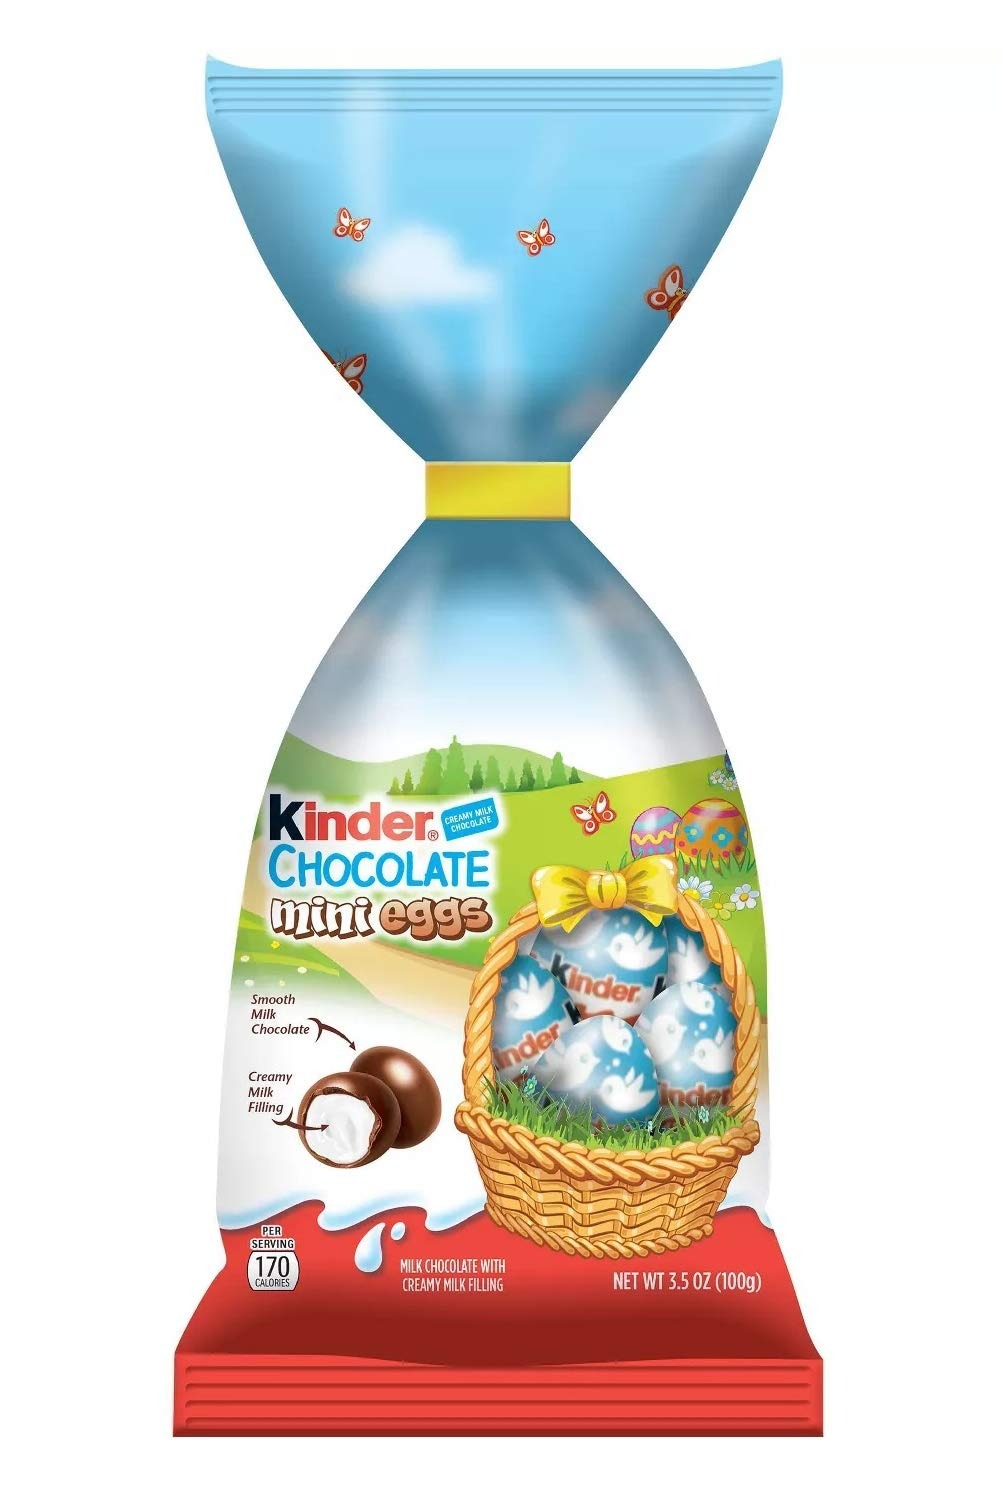
Item Name: Kinder Easter Creamy Milk Chocolate Mini Eggs Stand Up Bag - 3.5 Oz
Value: 3.5
Unit: Ounce

Price: 2.98